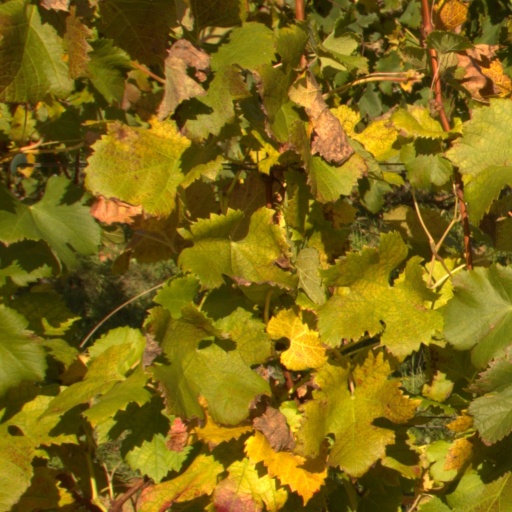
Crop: grape